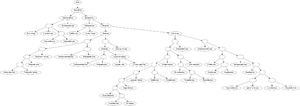
Classification Phylogénétique des Aves (Oiseaux)
Cette page a pour objet de présenter un arbre phylogénétique des Aves, c'est-à-dire un cladogramme mettant en lumière les relations de parenté existant entre leurs différents groupes, telles que les dernières analyses reconnues les proposent. Ce n'est qu'une possibilité, et les principaux débats qui subsistent au sein de la communauté scientifique sont brièvement présentés ci-dessous, avant la bibliographie.